Night on the Galactic Railroad

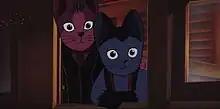
"Night on the Galactic Railroad", 1985 anime with protagonists depicted as cats

Hiroshi Masumura released a manga adaptation of the novel in 1983 with Asahi Sonorama. The protagonists in the manga are anthropomorphic cats. The manga then was made into a 1985 anime film directed by Gisaburo Sugii based on a screenplay by Minoru Betsuyaku. It was released on July 13, 1985, and features Mayumi Tanaka as Giovanni and Chika Sakamoto as Campanella.